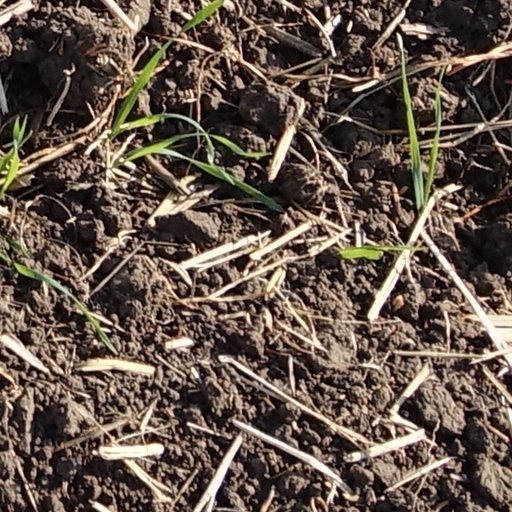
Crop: wheat